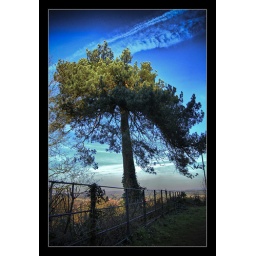
The leaning tree at Kinver Edge behind the rock houses. This tree leans right over the edge.